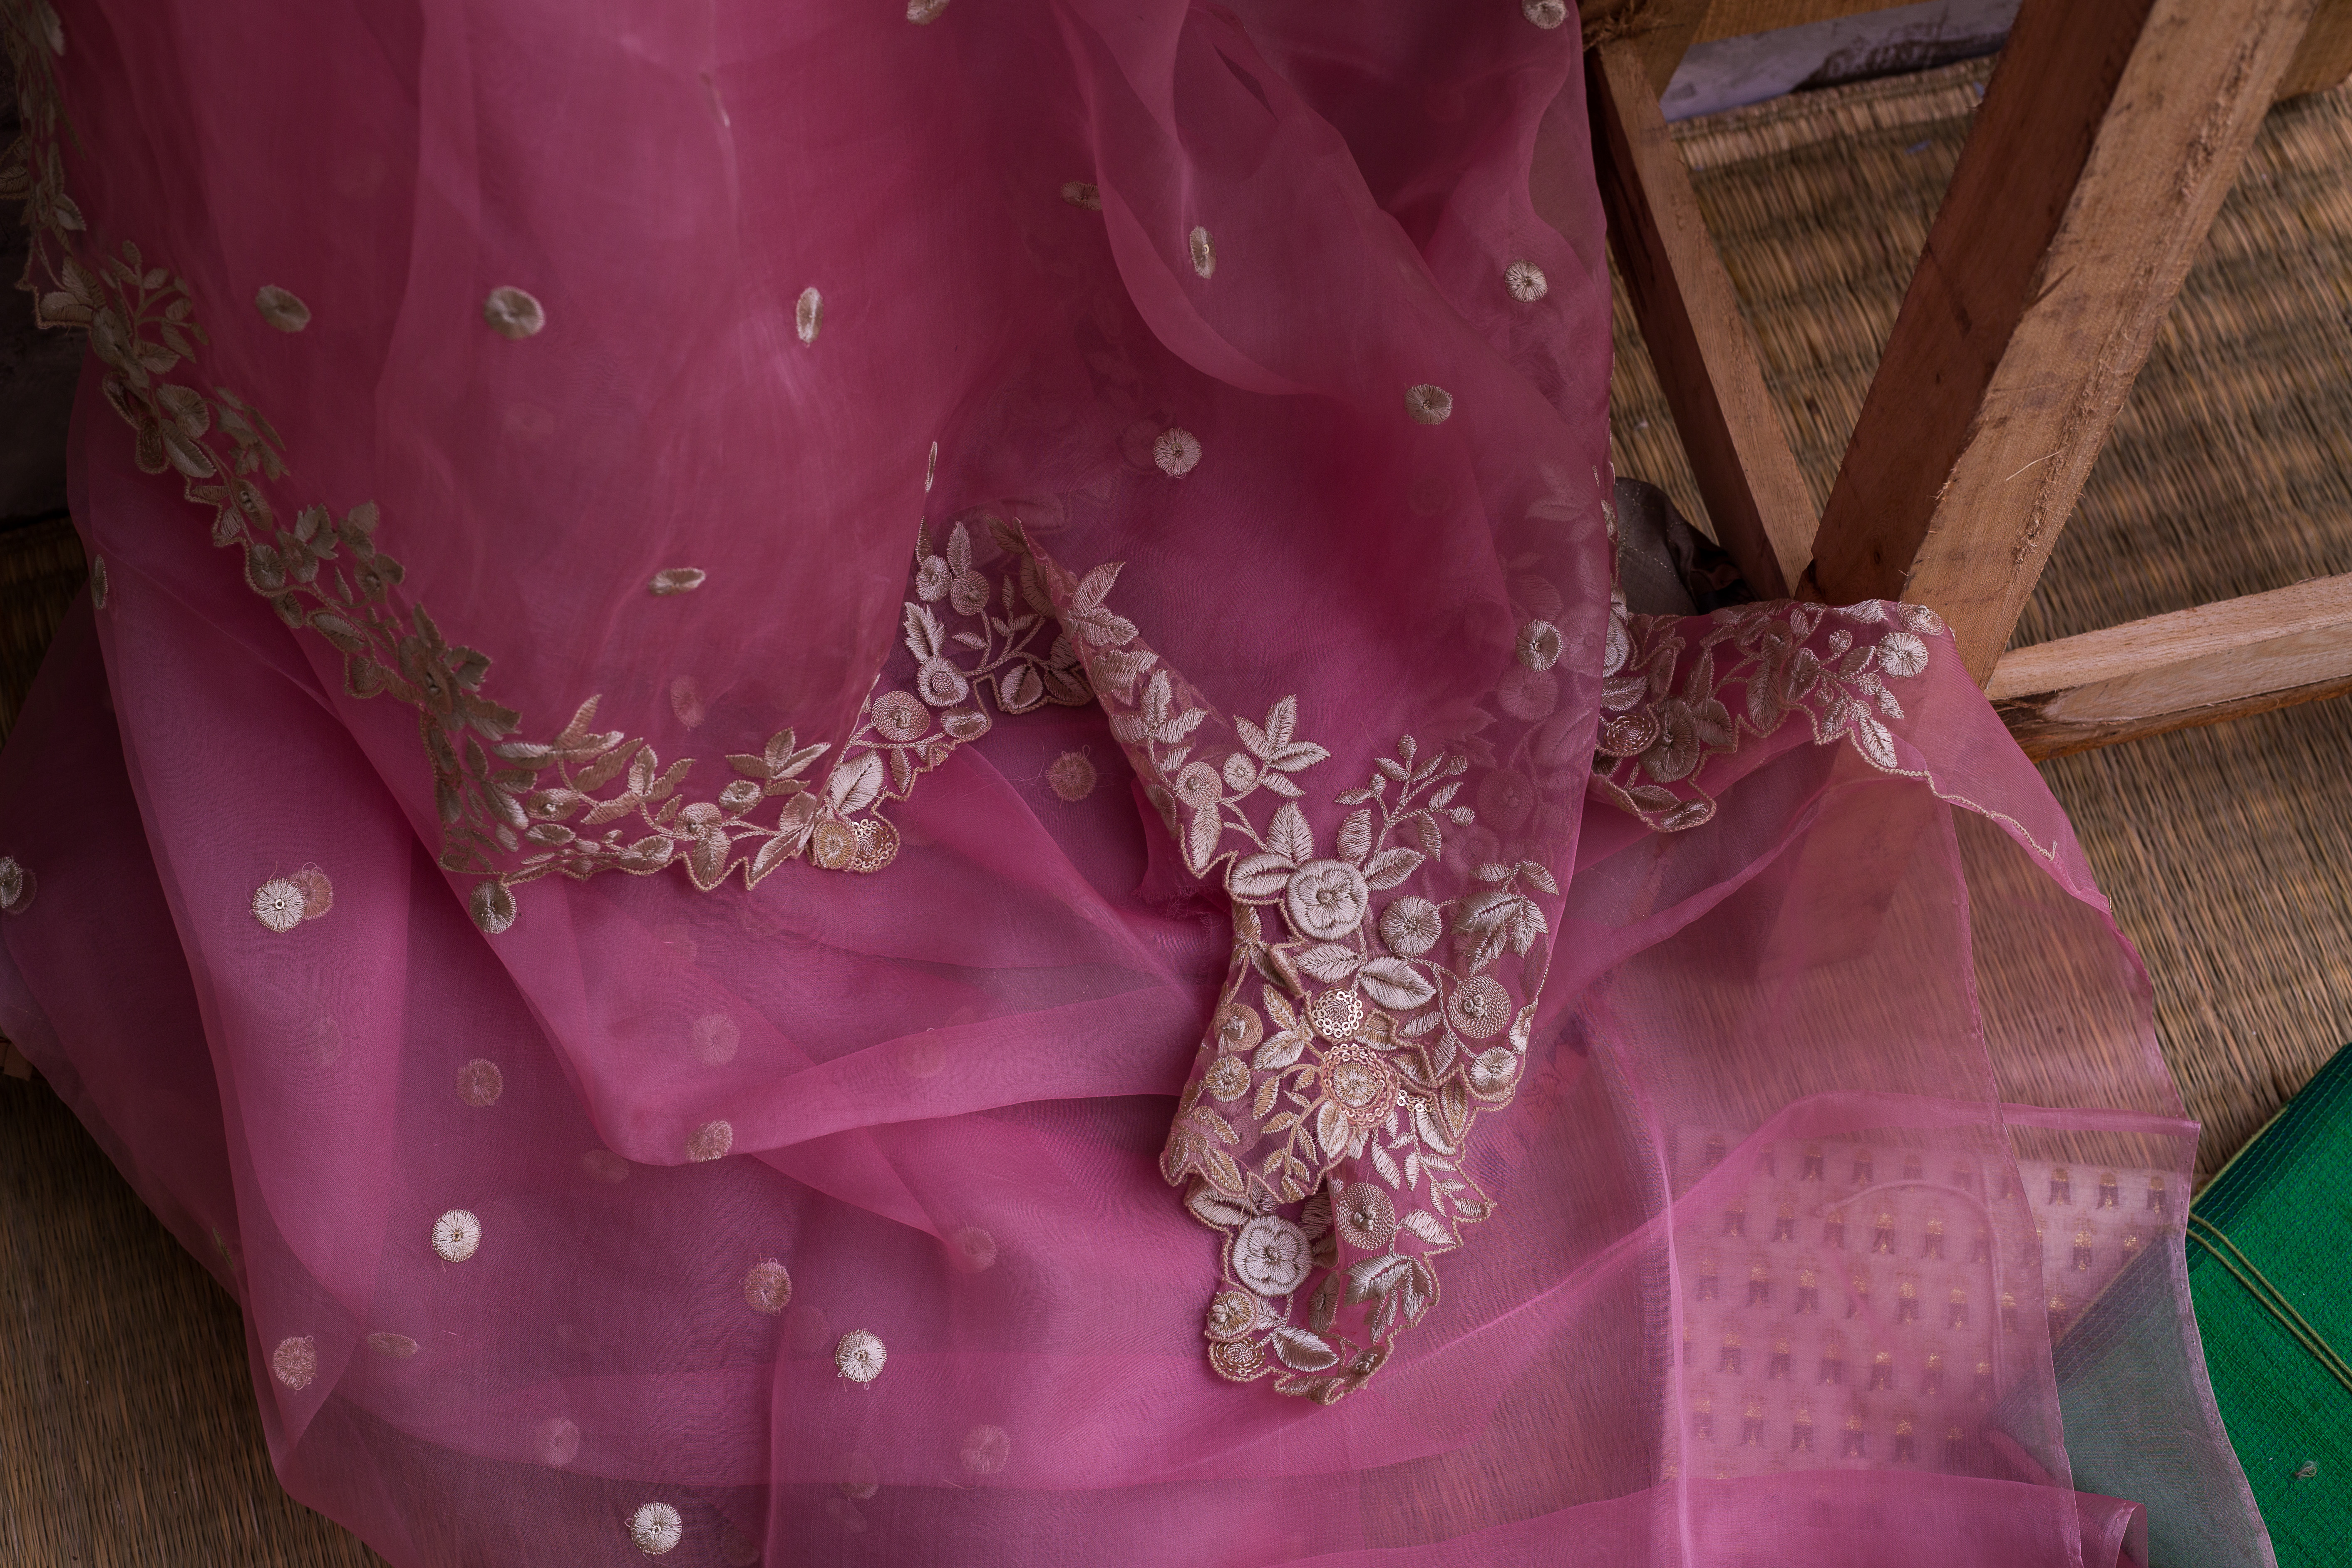
wedding, wear, pink, magenta, purple, violet, textile, silk, dress, peach